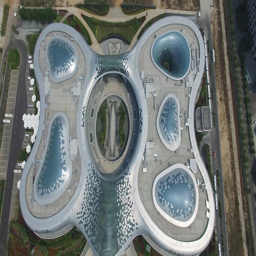
modern futuristic buildings of a shopping mall